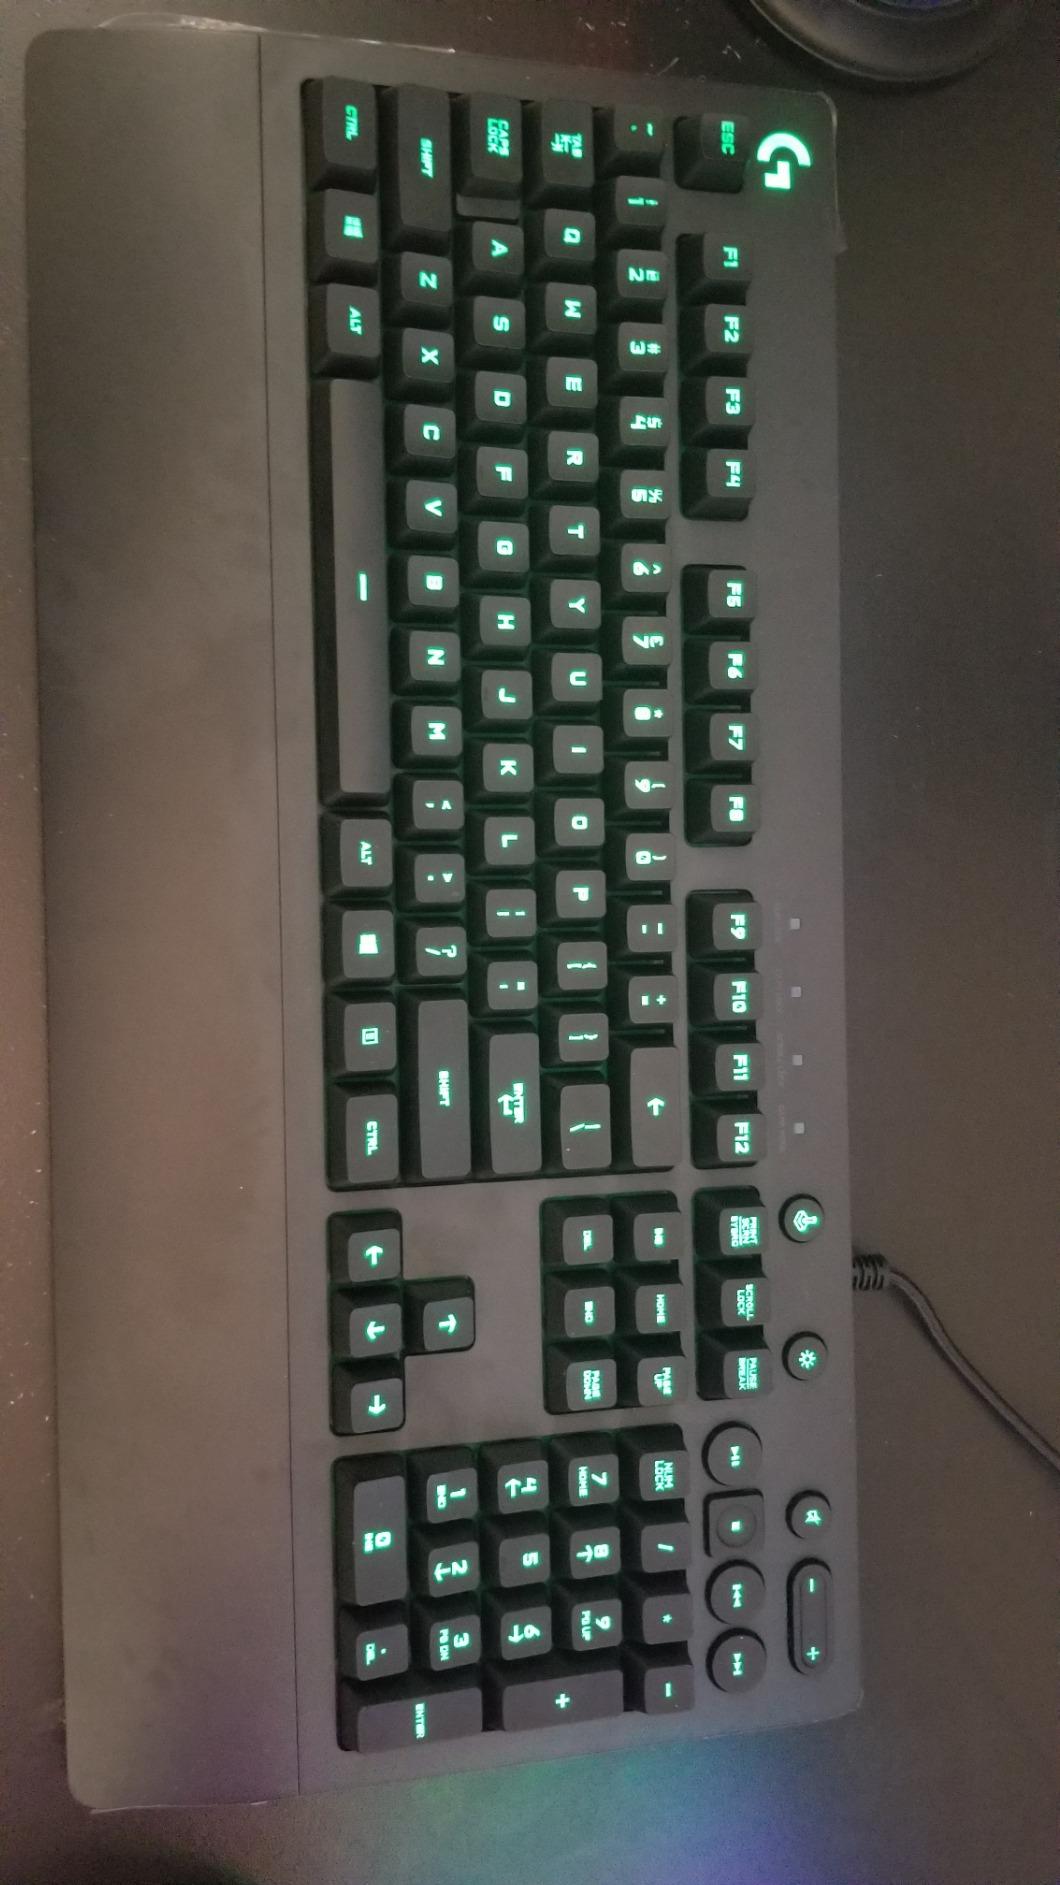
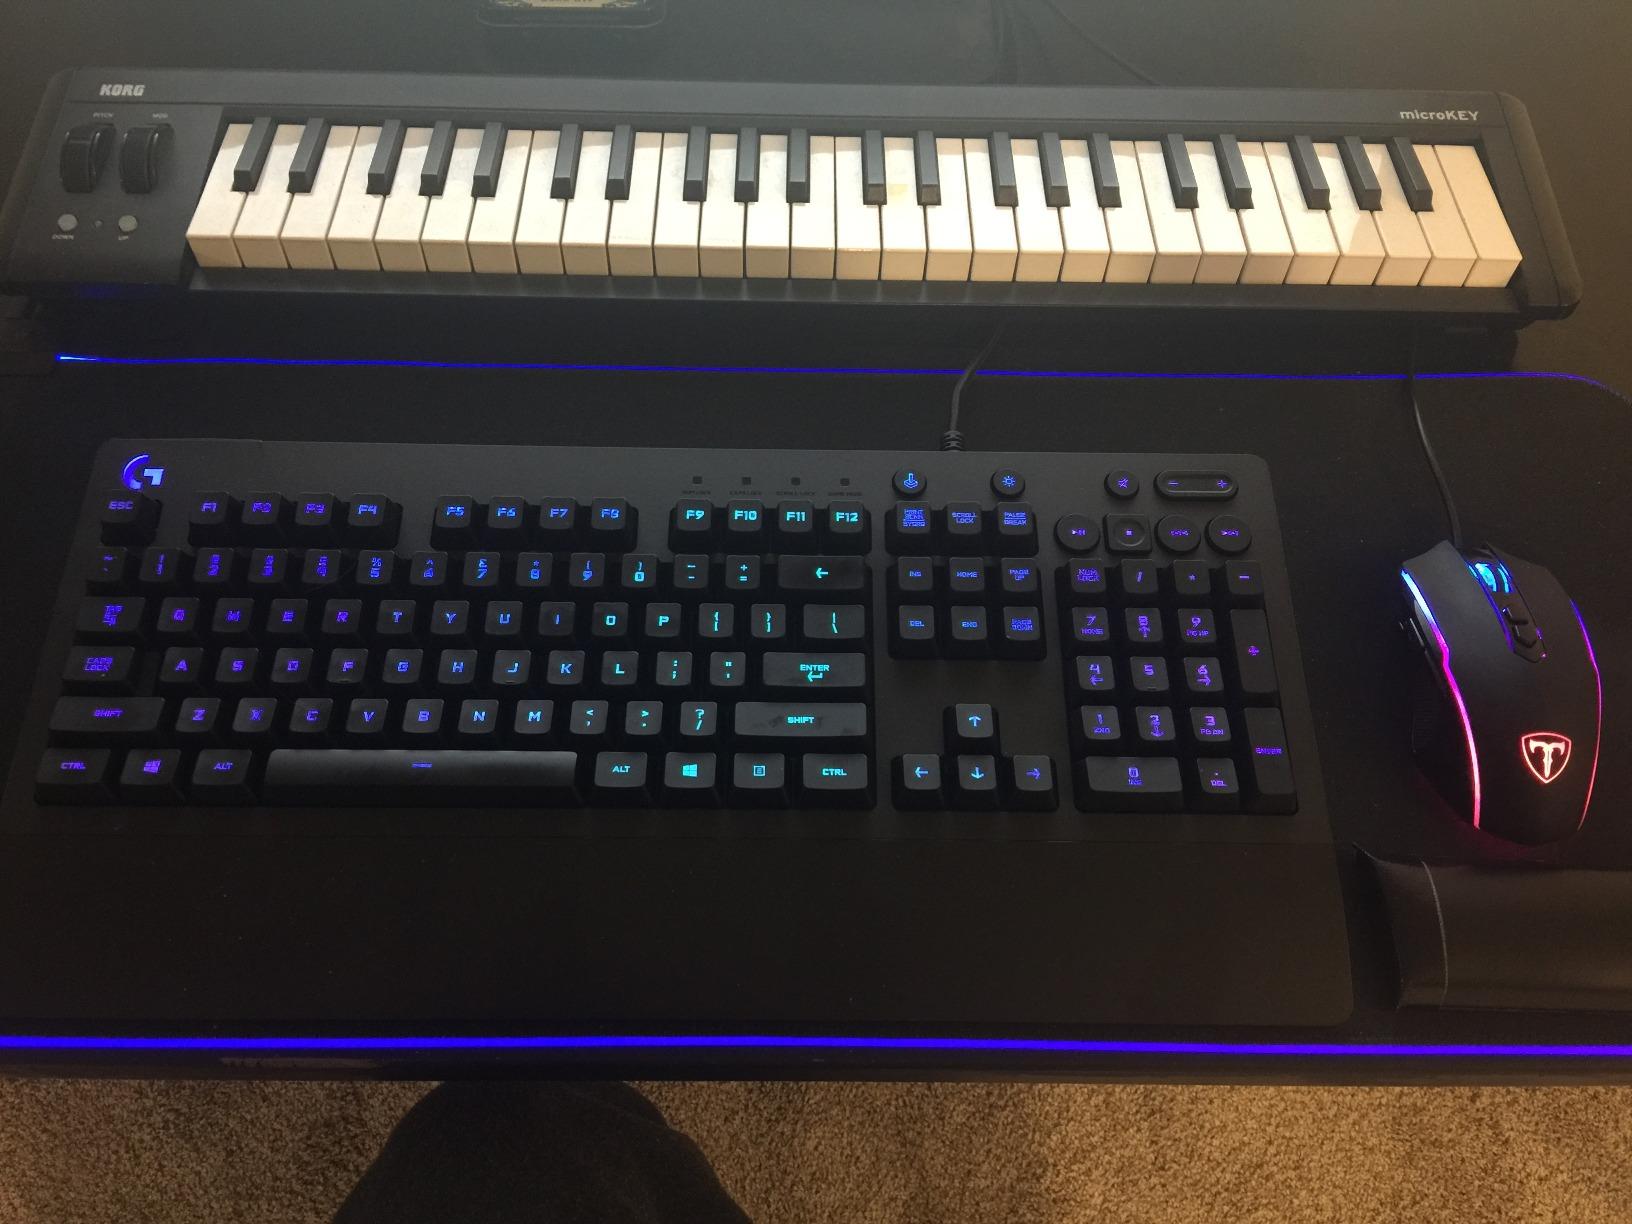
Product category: keyboard
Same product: yes